Aleksey Uvarov

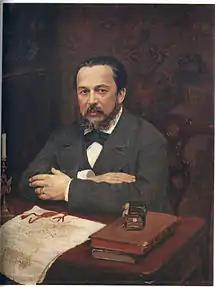
Aleksey Uvarov; posthumous portrait by Ivan Kulikov

Count Aleksey Sergeyevich Uvarov (Russian: Алексей Сергеевич Уваров; 28 February 1825 – 29 December 1884) was a Russian archaeologist often considered to be the founder of the study of the prehistory of Russia.